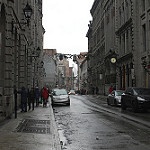
Label: street